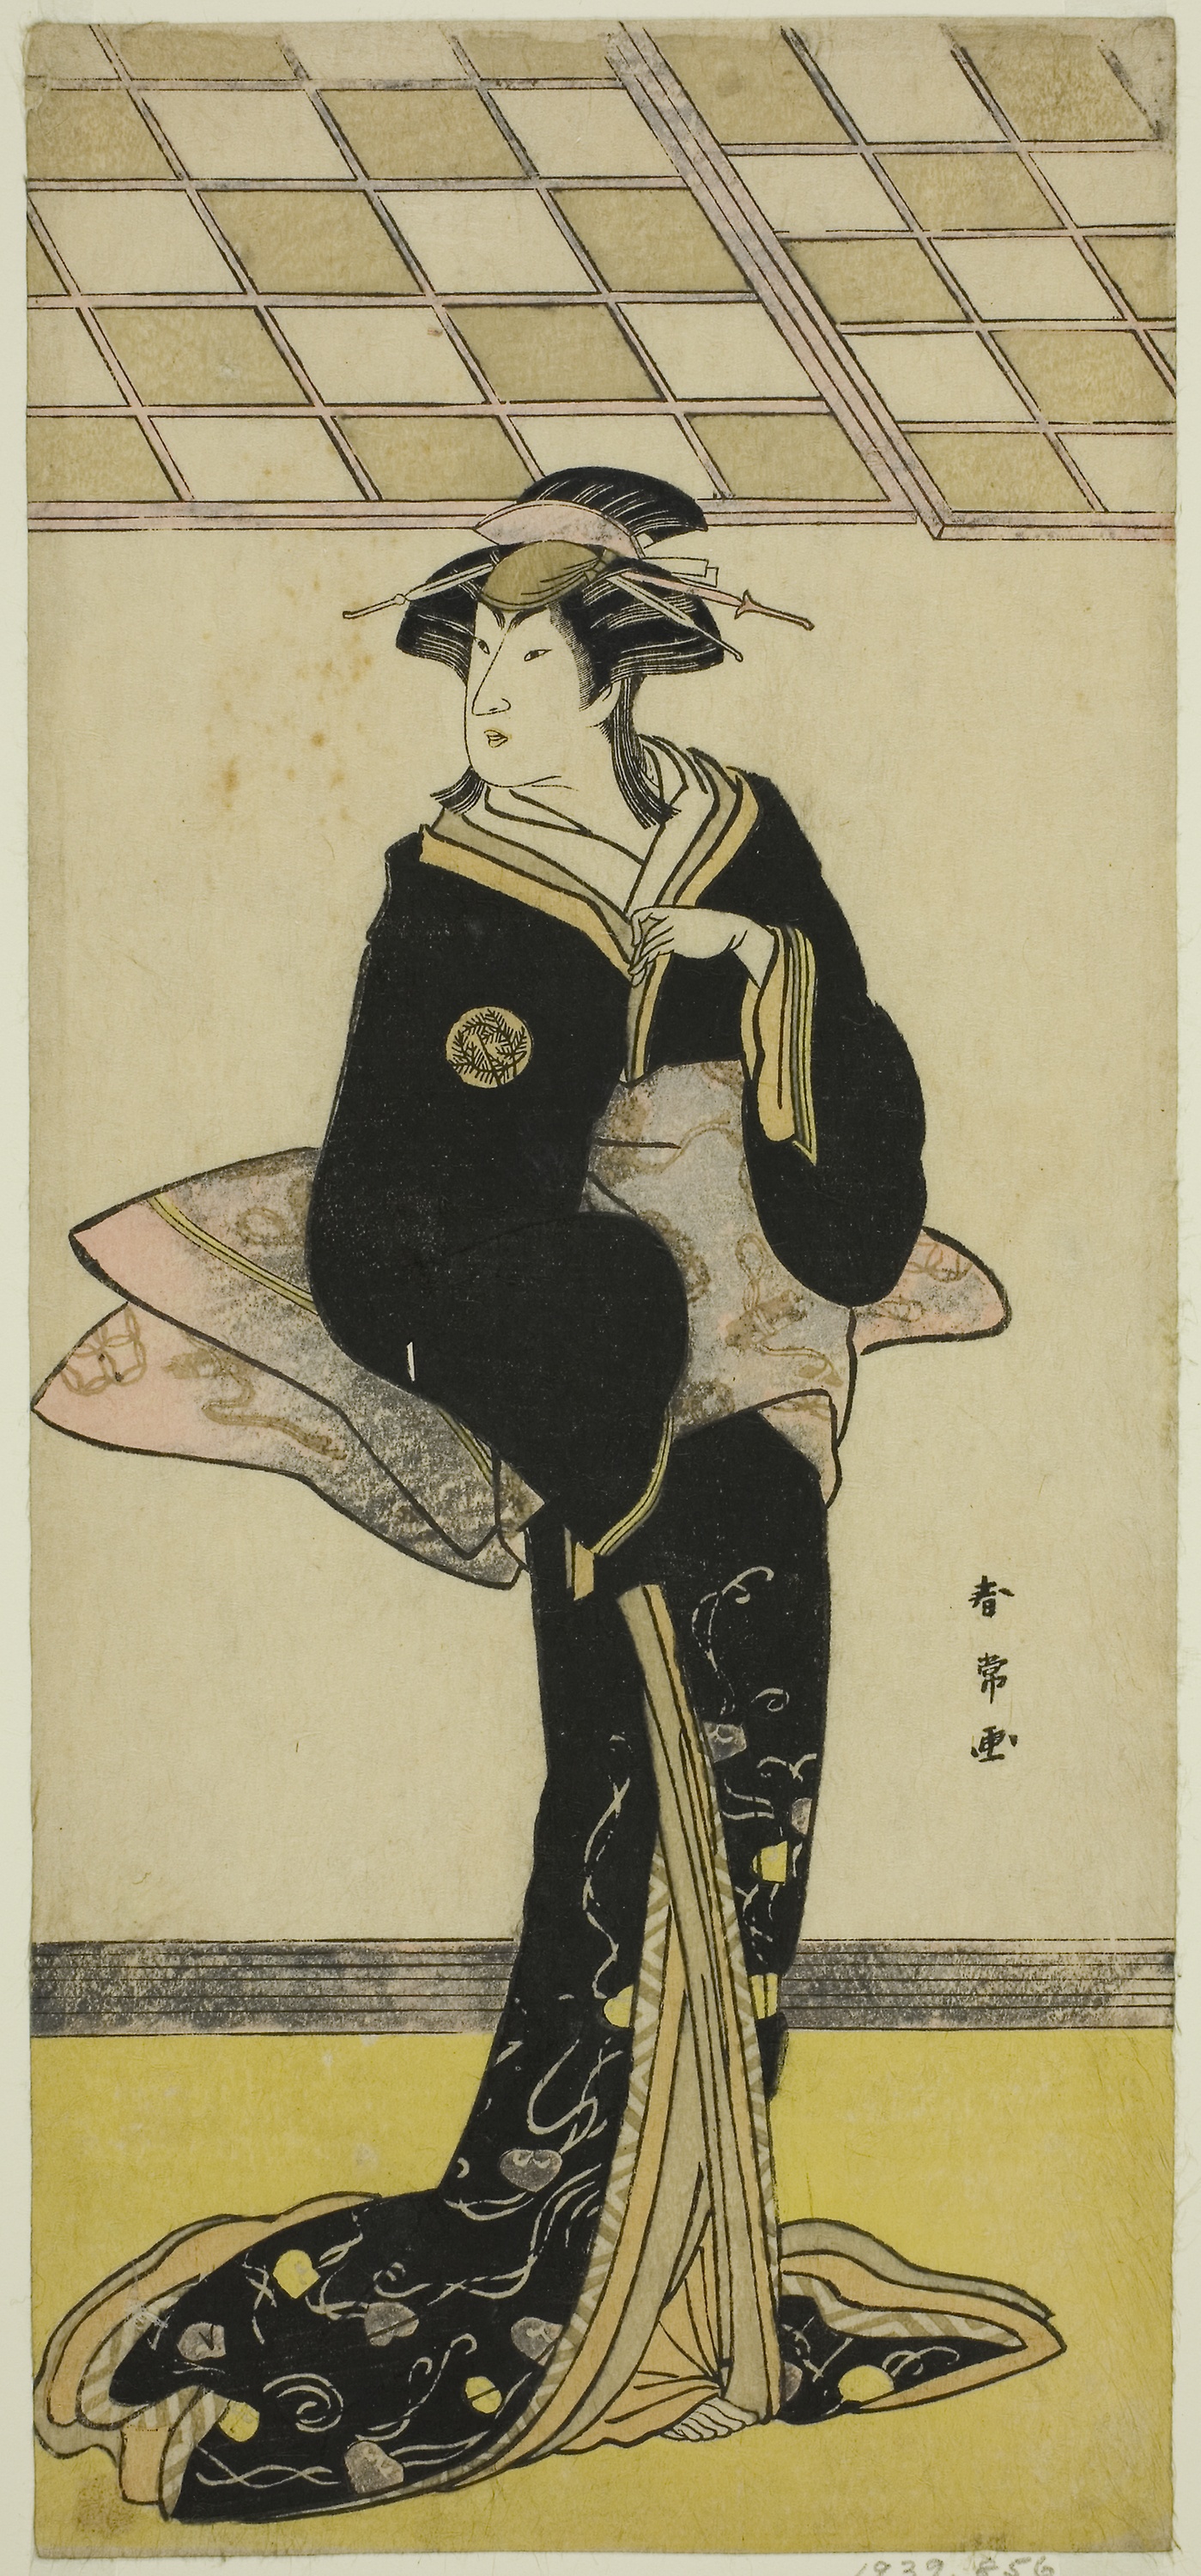
woman, art, costume design, illustration, vintage clothing, printmaking